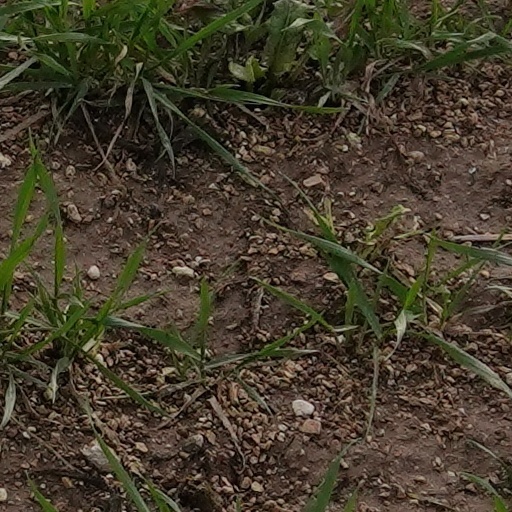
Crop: wheat